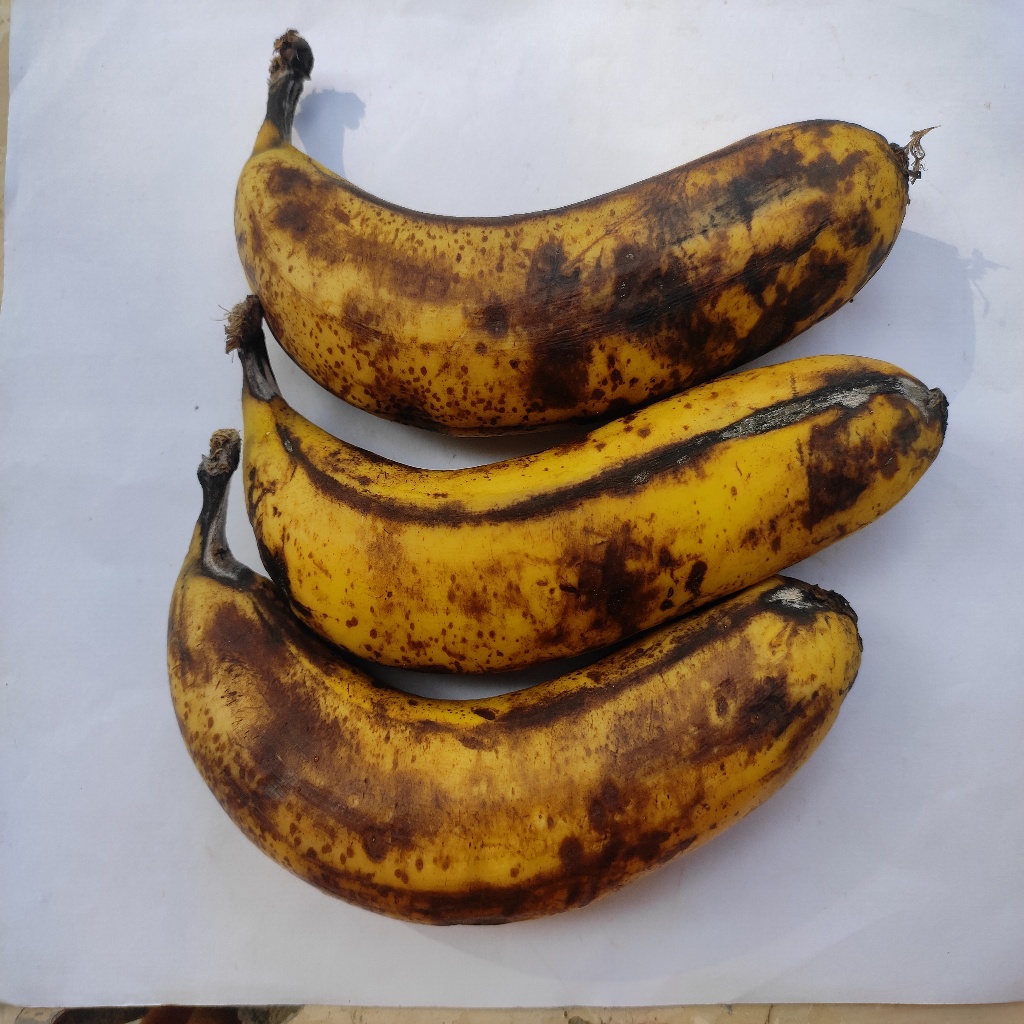
Crop: banana
Quality class: Defect